Paul Dawkins

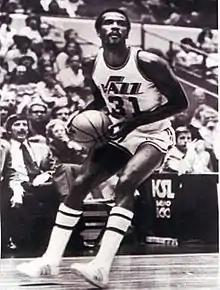

Paul Lamar Dawkins (June 10, 1957 – March 25, 2019) was an American-Turkish professional basketball player, who played for the Utah Jazz of the National Basketball Association (NBA), appearing in 57 games. He was inducted into the Northern Illinois University Athletics Hall of Fame in 1991. In 2007, he was also inducted into the Saginaw County Sports Hall of Fame.